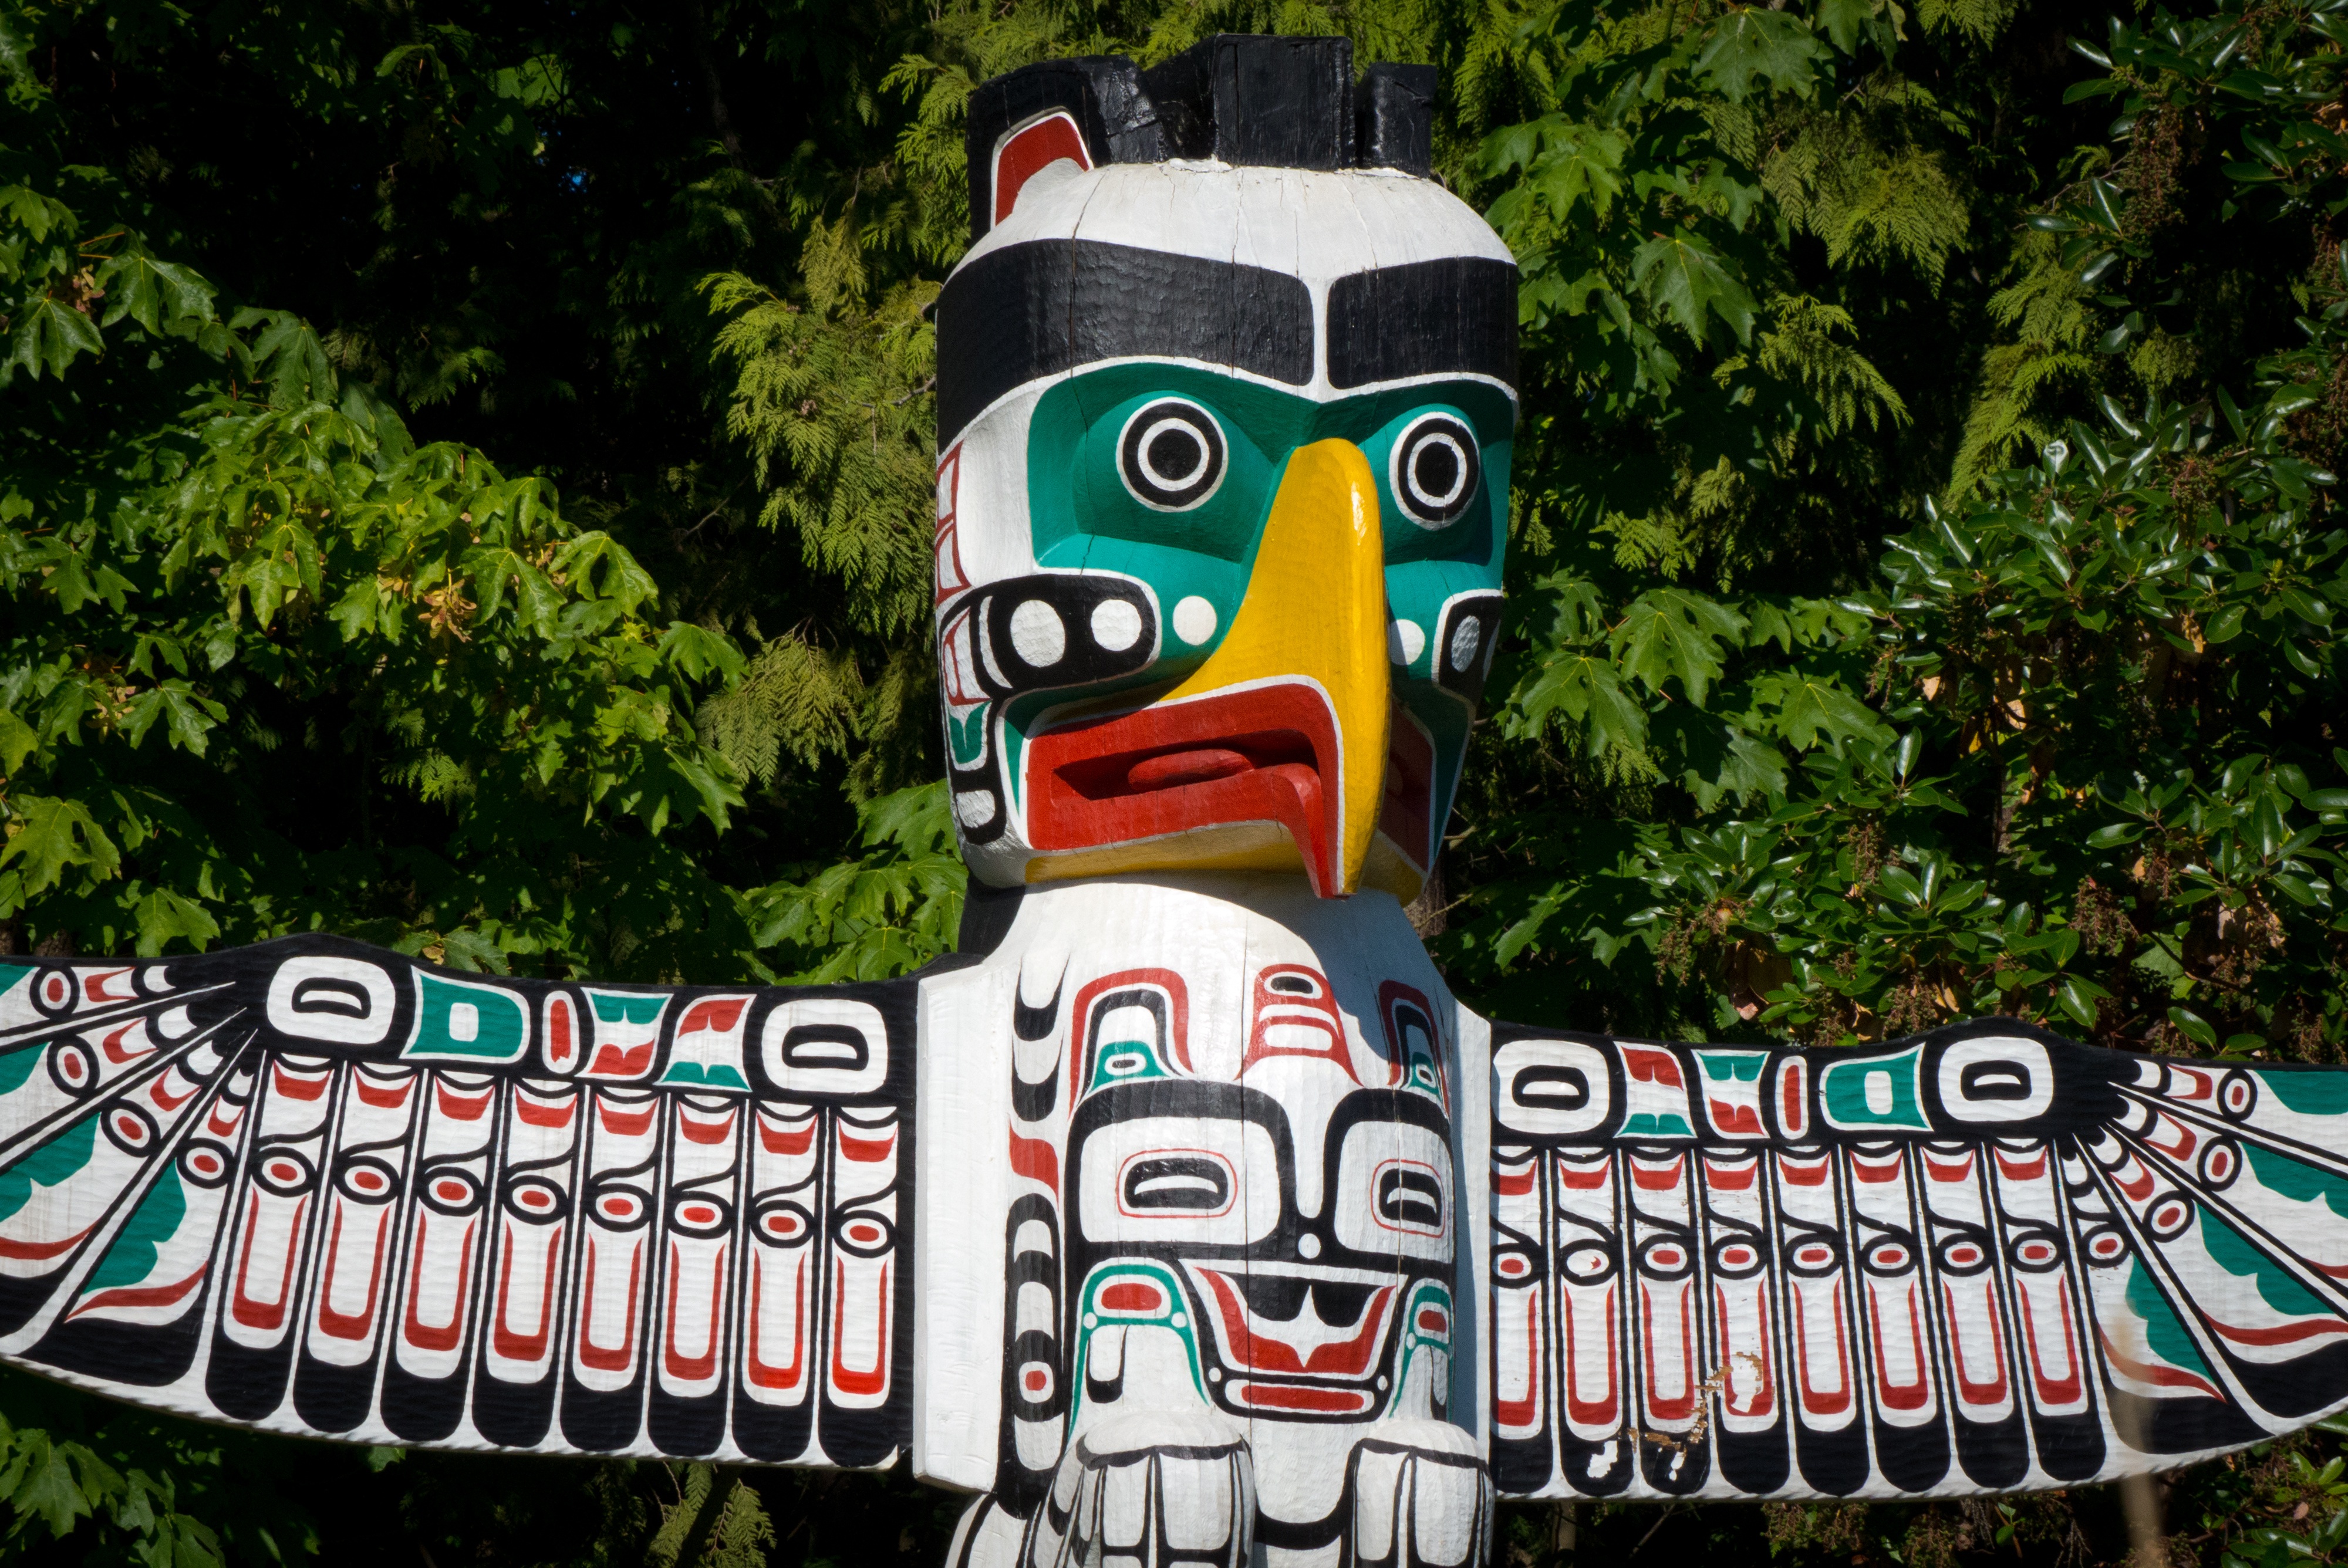
pole, totem pole, art, canada, totem